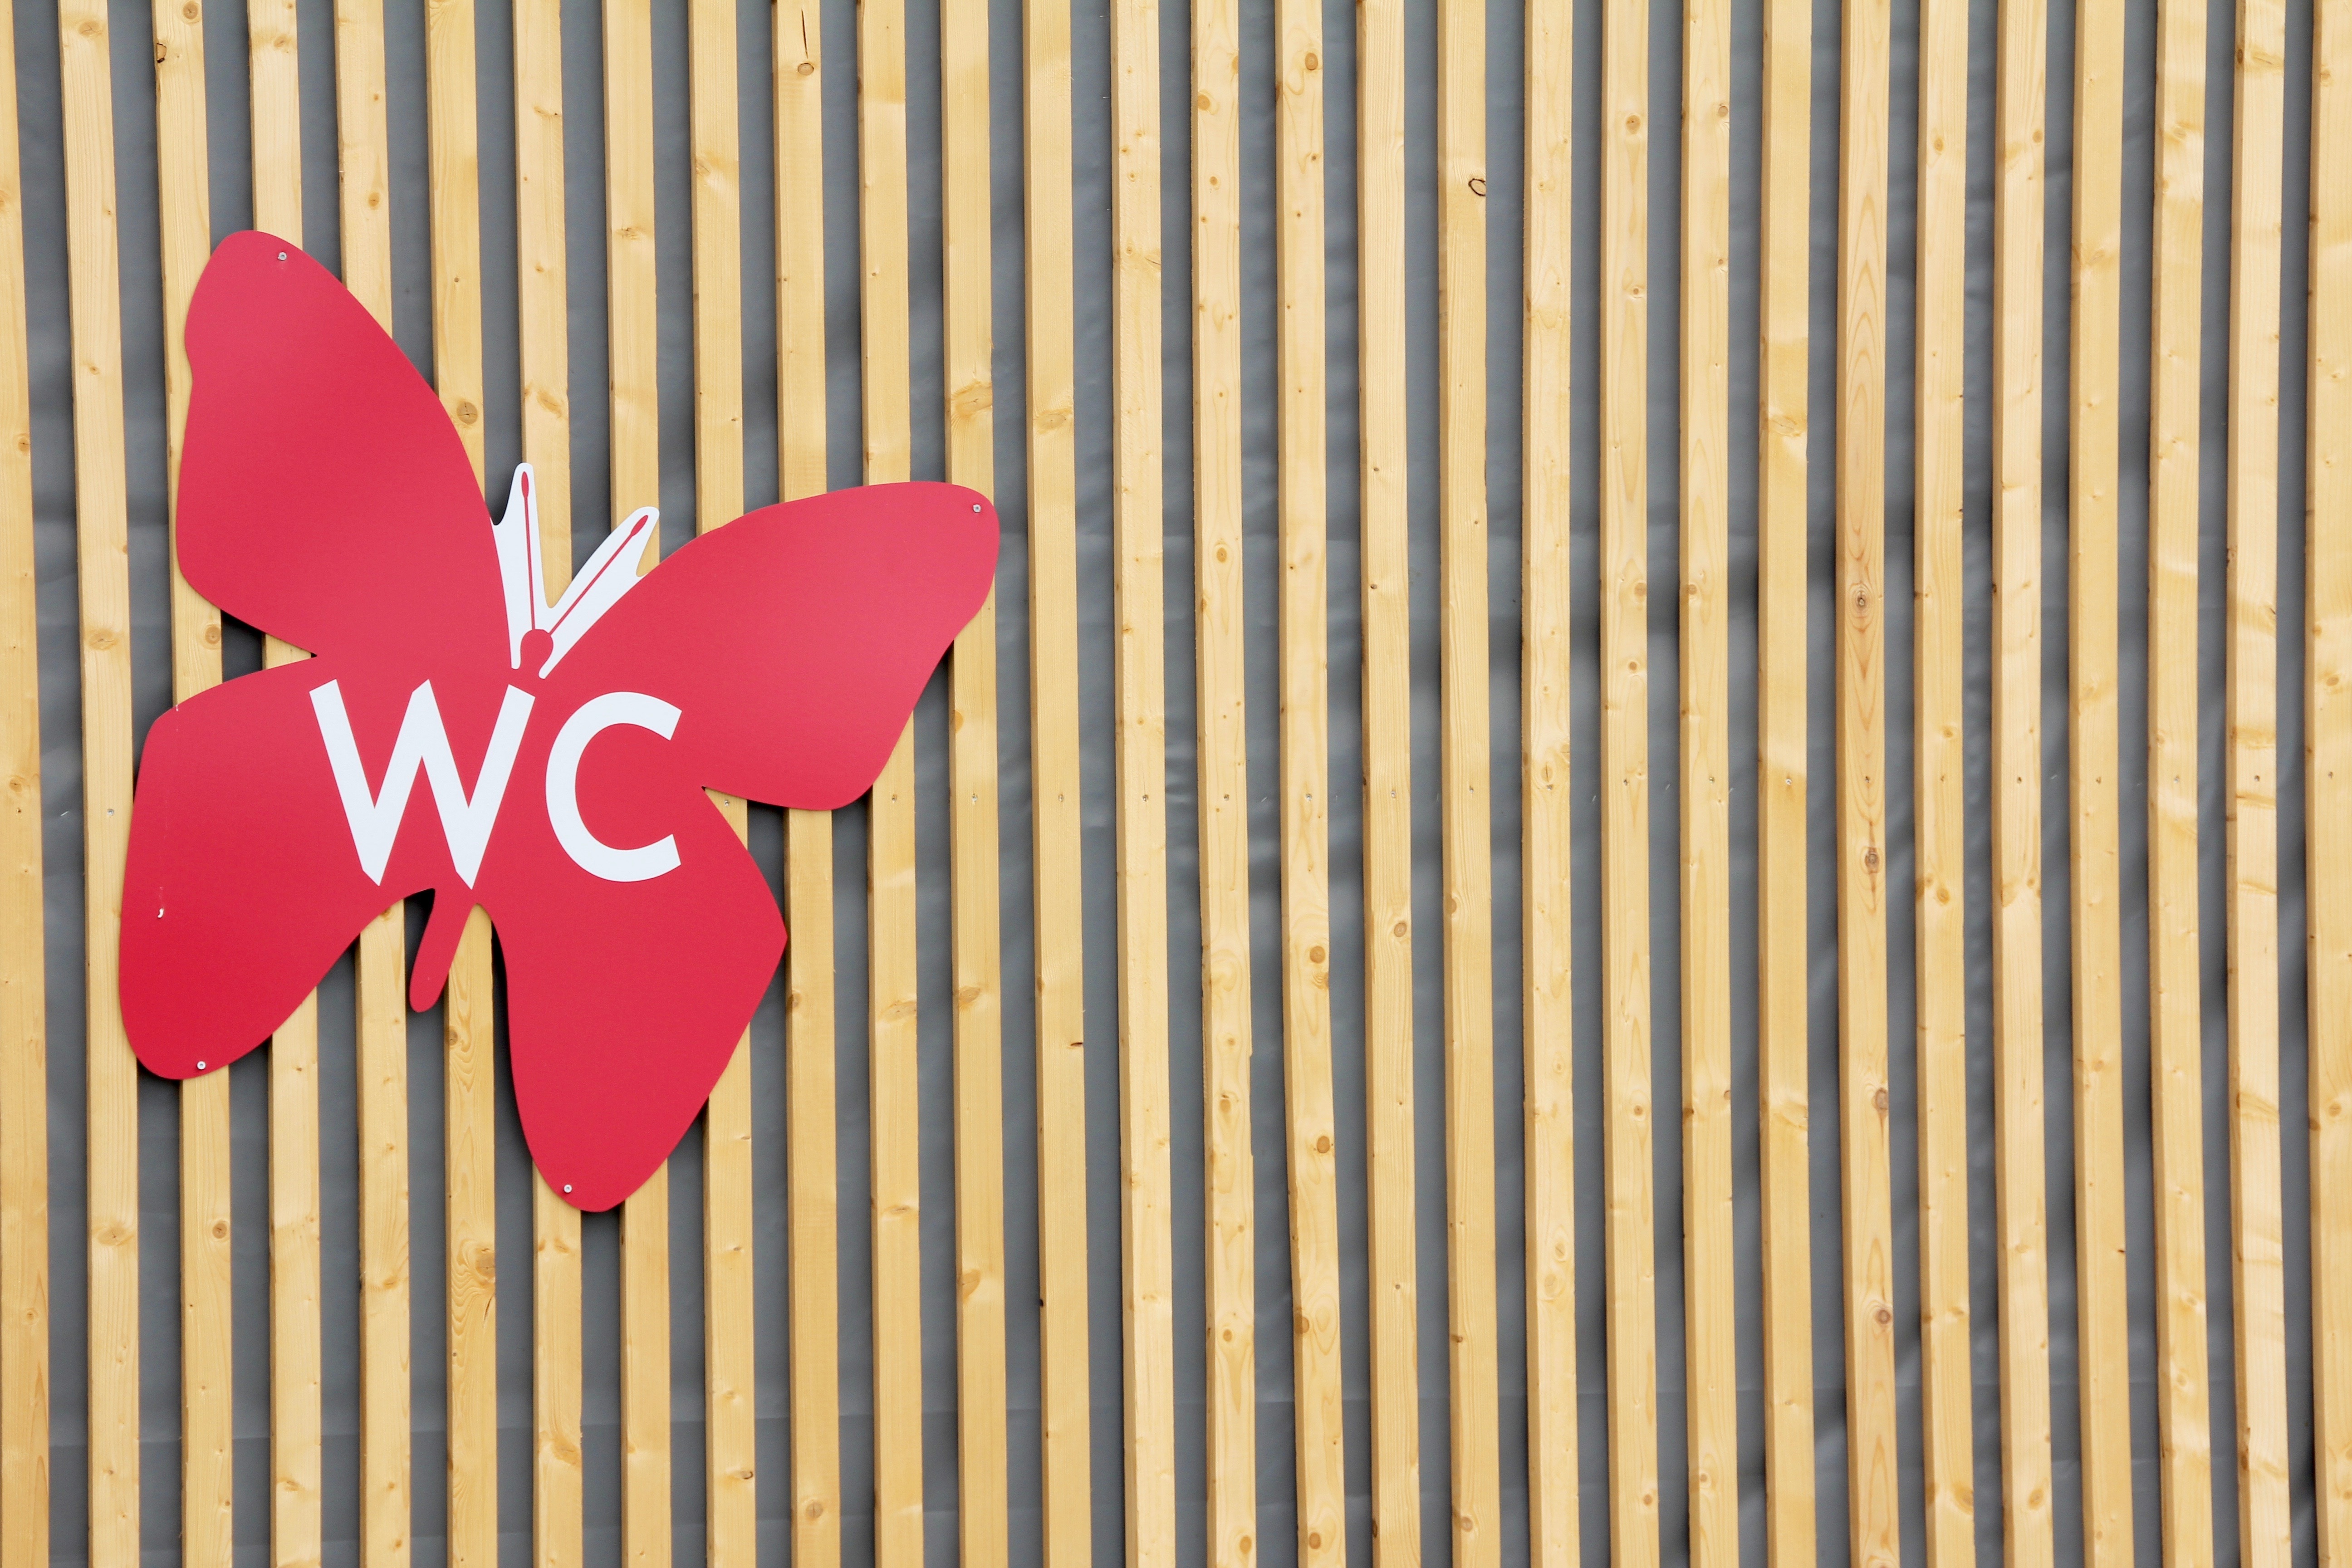
flower, wall, sign, pattern, line, red, color, butterfly, illustration, design, wc, wallpaper, toilet sign